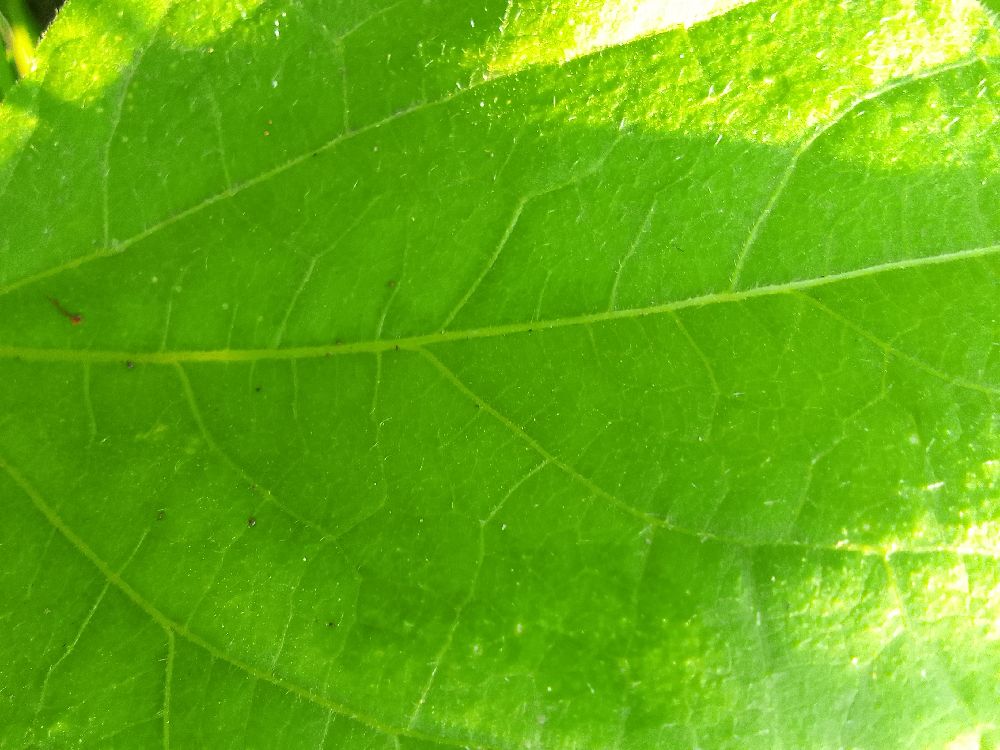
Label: healthy